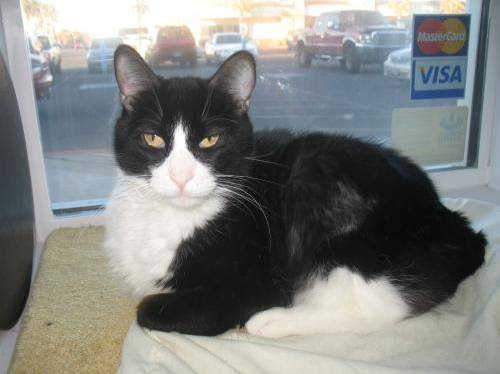
Label: cat